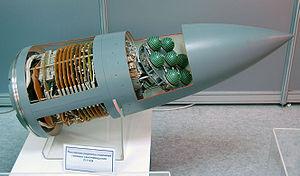
Un missile anti-radar est un missile dont le but est de détruire toute forme de cible ayant la particularité de se comporter comme une source d'émissions radar.
Le Kh-31, nom de code OTAN : AS-17 « Krypton », est un missile air-sol et anti-navires d'origine russe, destiné à l'emploi à-partir d'avions de chasse tels que les MiG-29 ou les Su-27. Capable d'atteindre une vitesse de Mach 3.5, ce missile de croisière est le premier missile anti-navire supersonique au monde à pouvoir être tiré depuis des chasseurs tactiques.